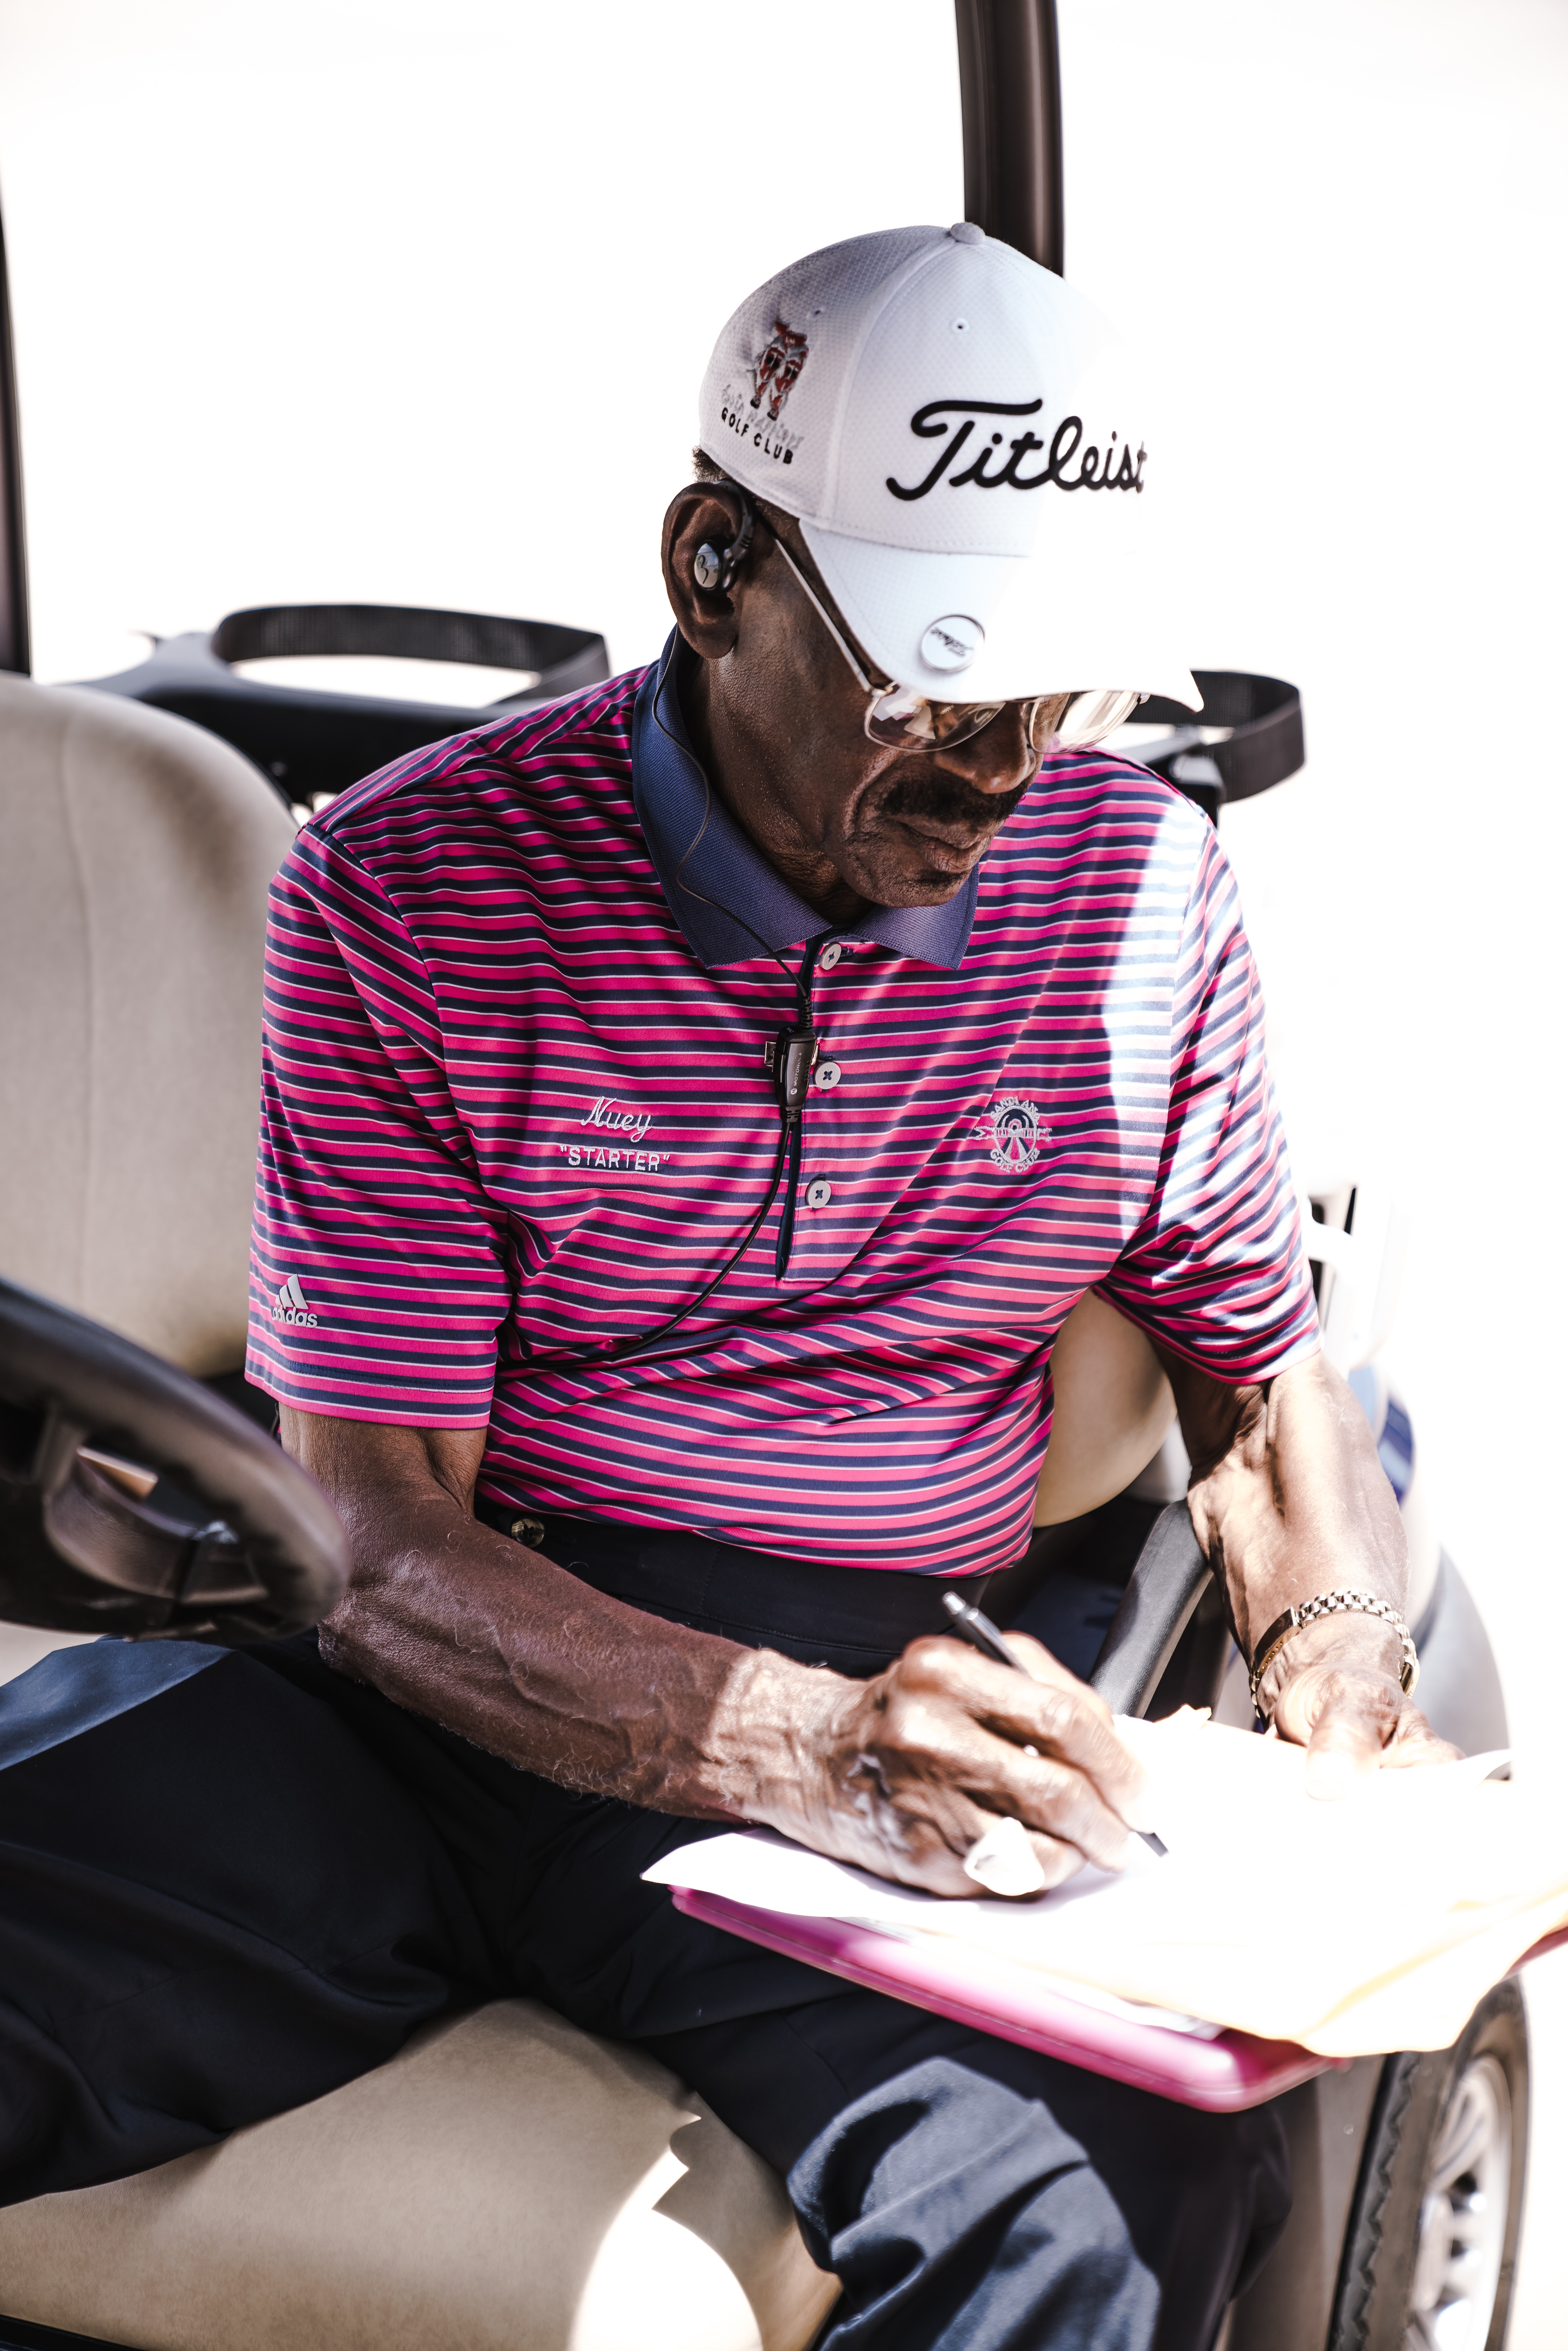
pink, product, sitting, purple, headgear, chair, sleeve, cap, magenta, furniture, leisure, t shirt